Francis Frith

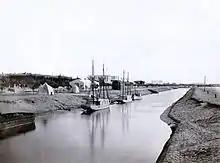
Restored albumen print of the Suez Canal at Ismailia, .

Francis Frith Jr was born in Chesterfield, Derbyshire, the second child and only son of Francis Frith Sr and his wife Alice, née Walker. He was born into a merchant Quaker family. He was originally apprenticed in the cutlery trade, but eventually became a grocer, supplying ships at Liverpool. He appears to have learned photography sometime in the 1850s, and in 1859 was one of the founding members of the Liverpool Photographic Society.